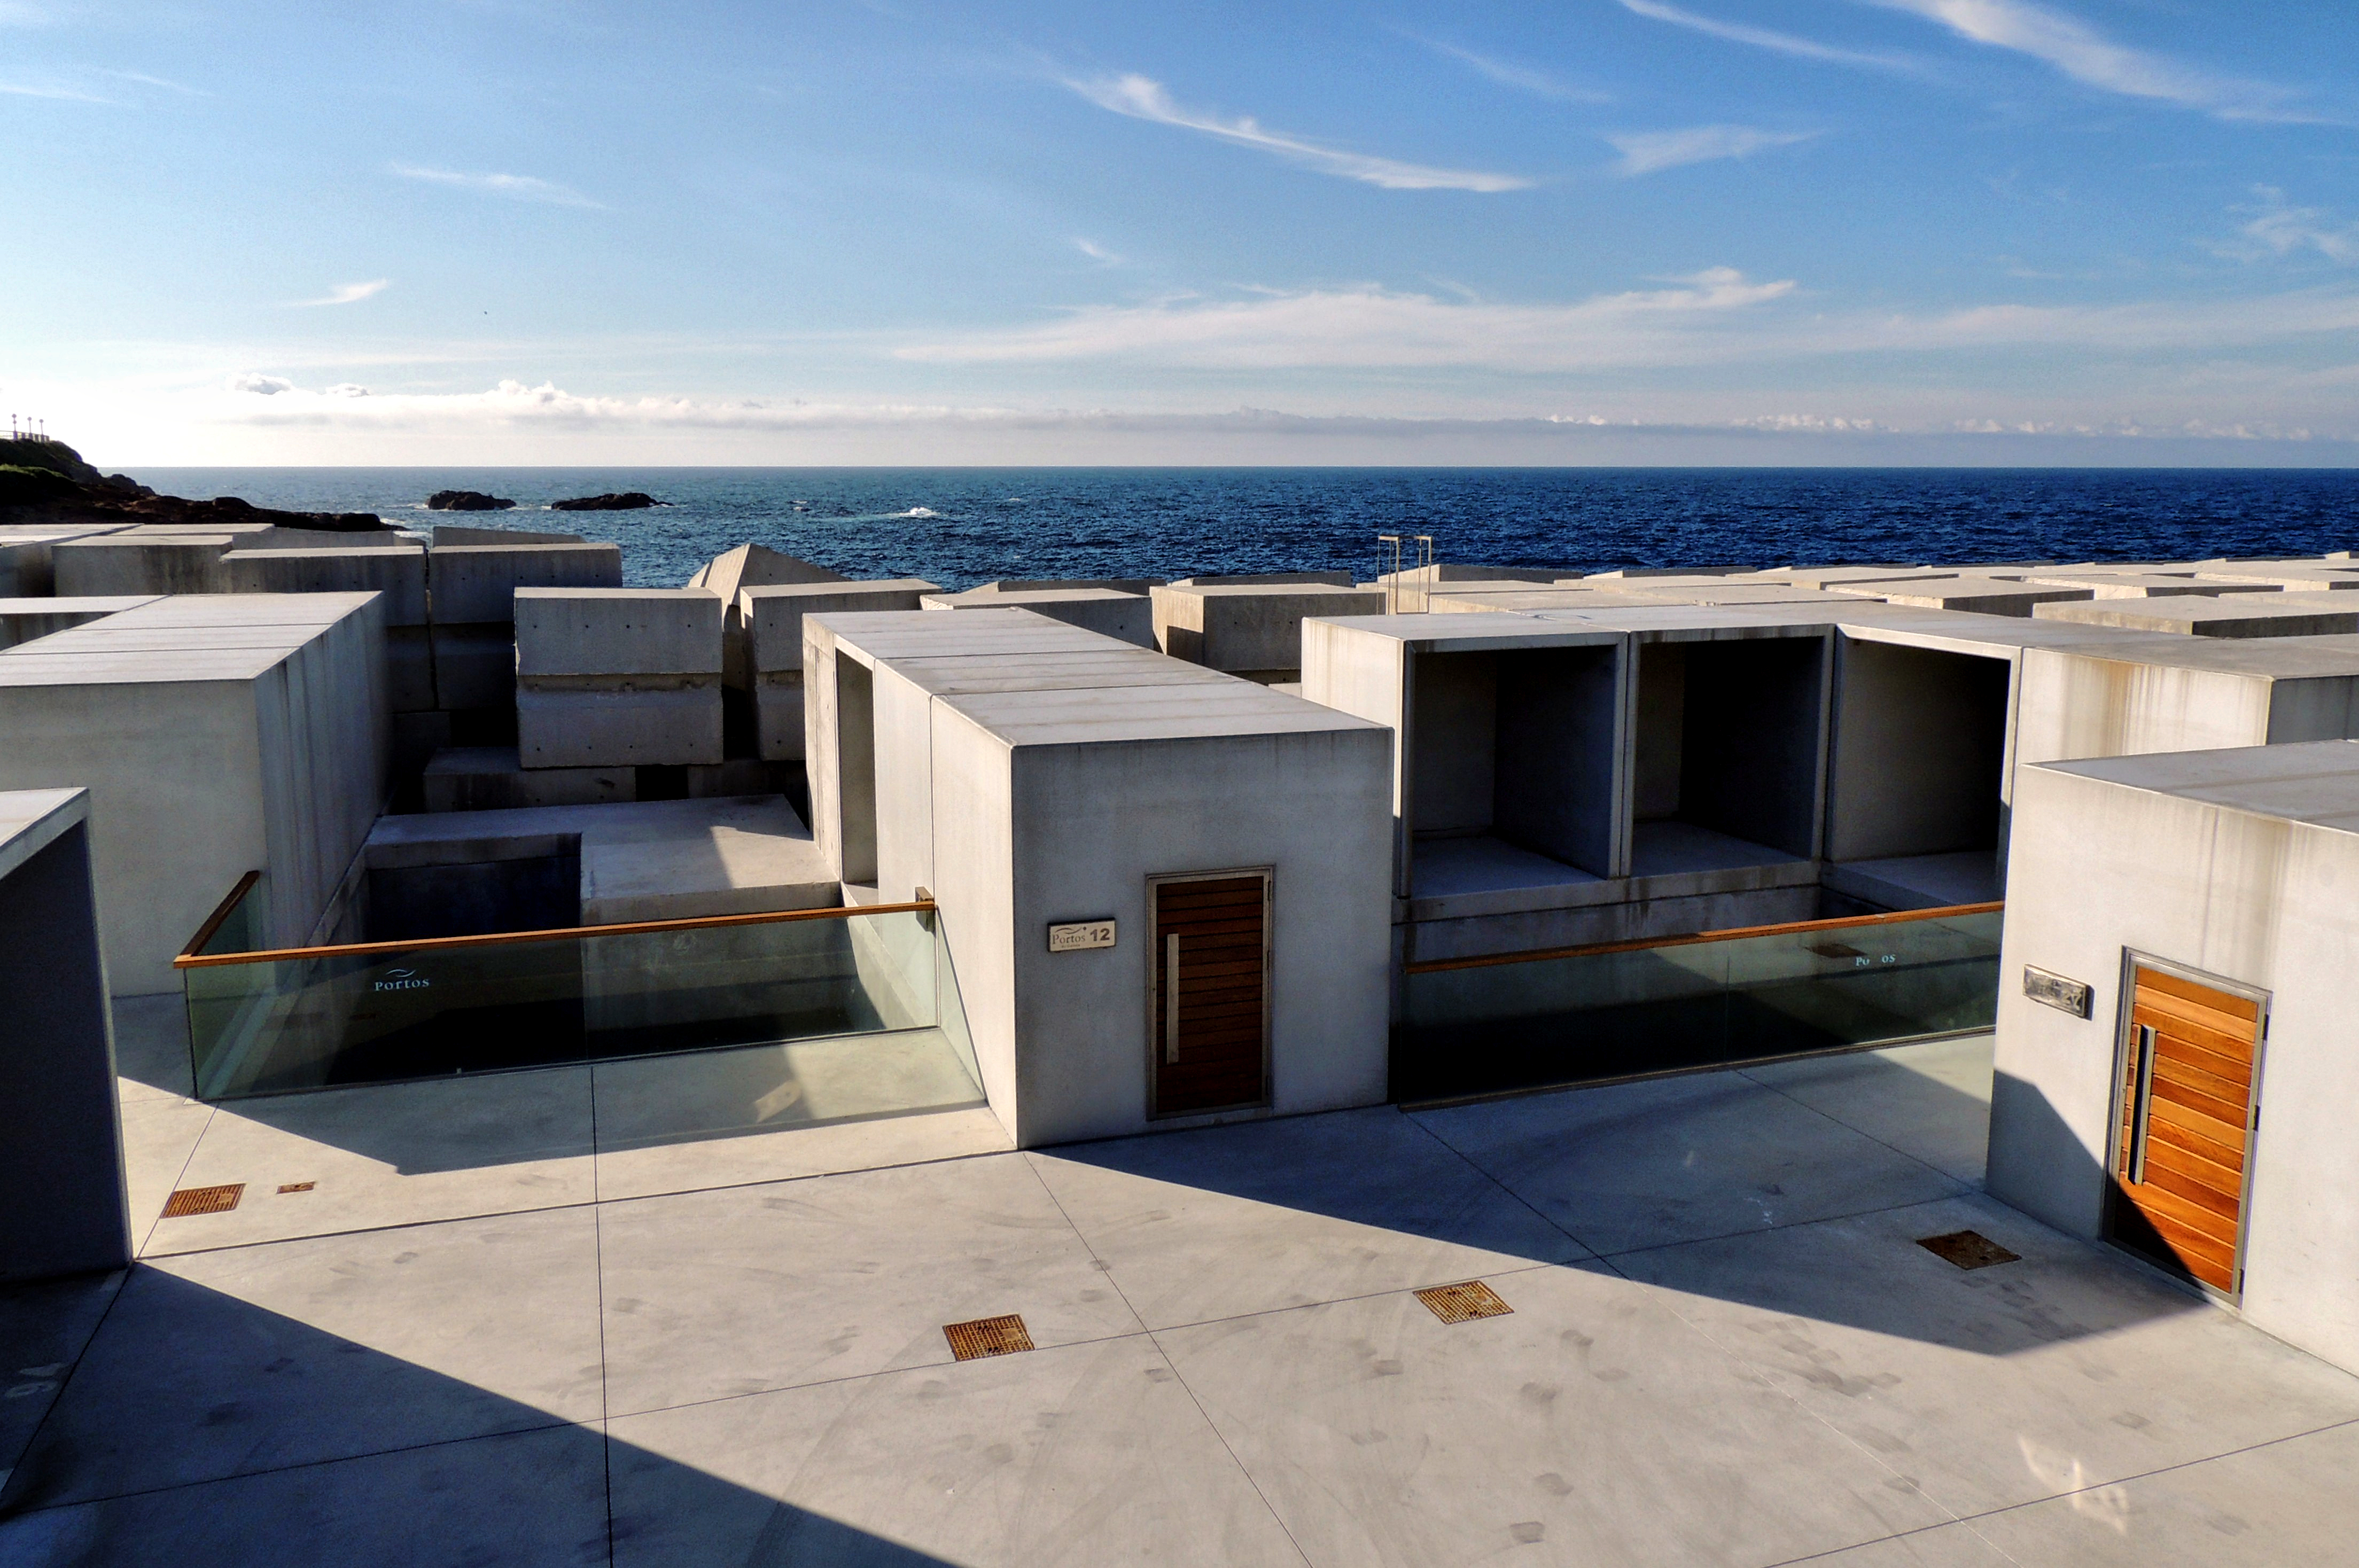
sea, architecture, wood, villa, house, home, vacation, vehicle, facade, property, professional, estate, real estate